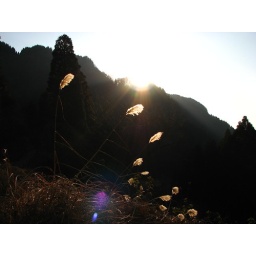
It's still early afternoon, but the sun's about to duck below the ridge of the mountain